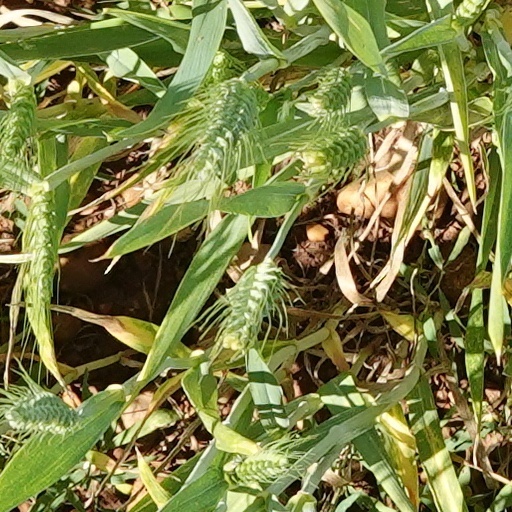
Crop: wheat